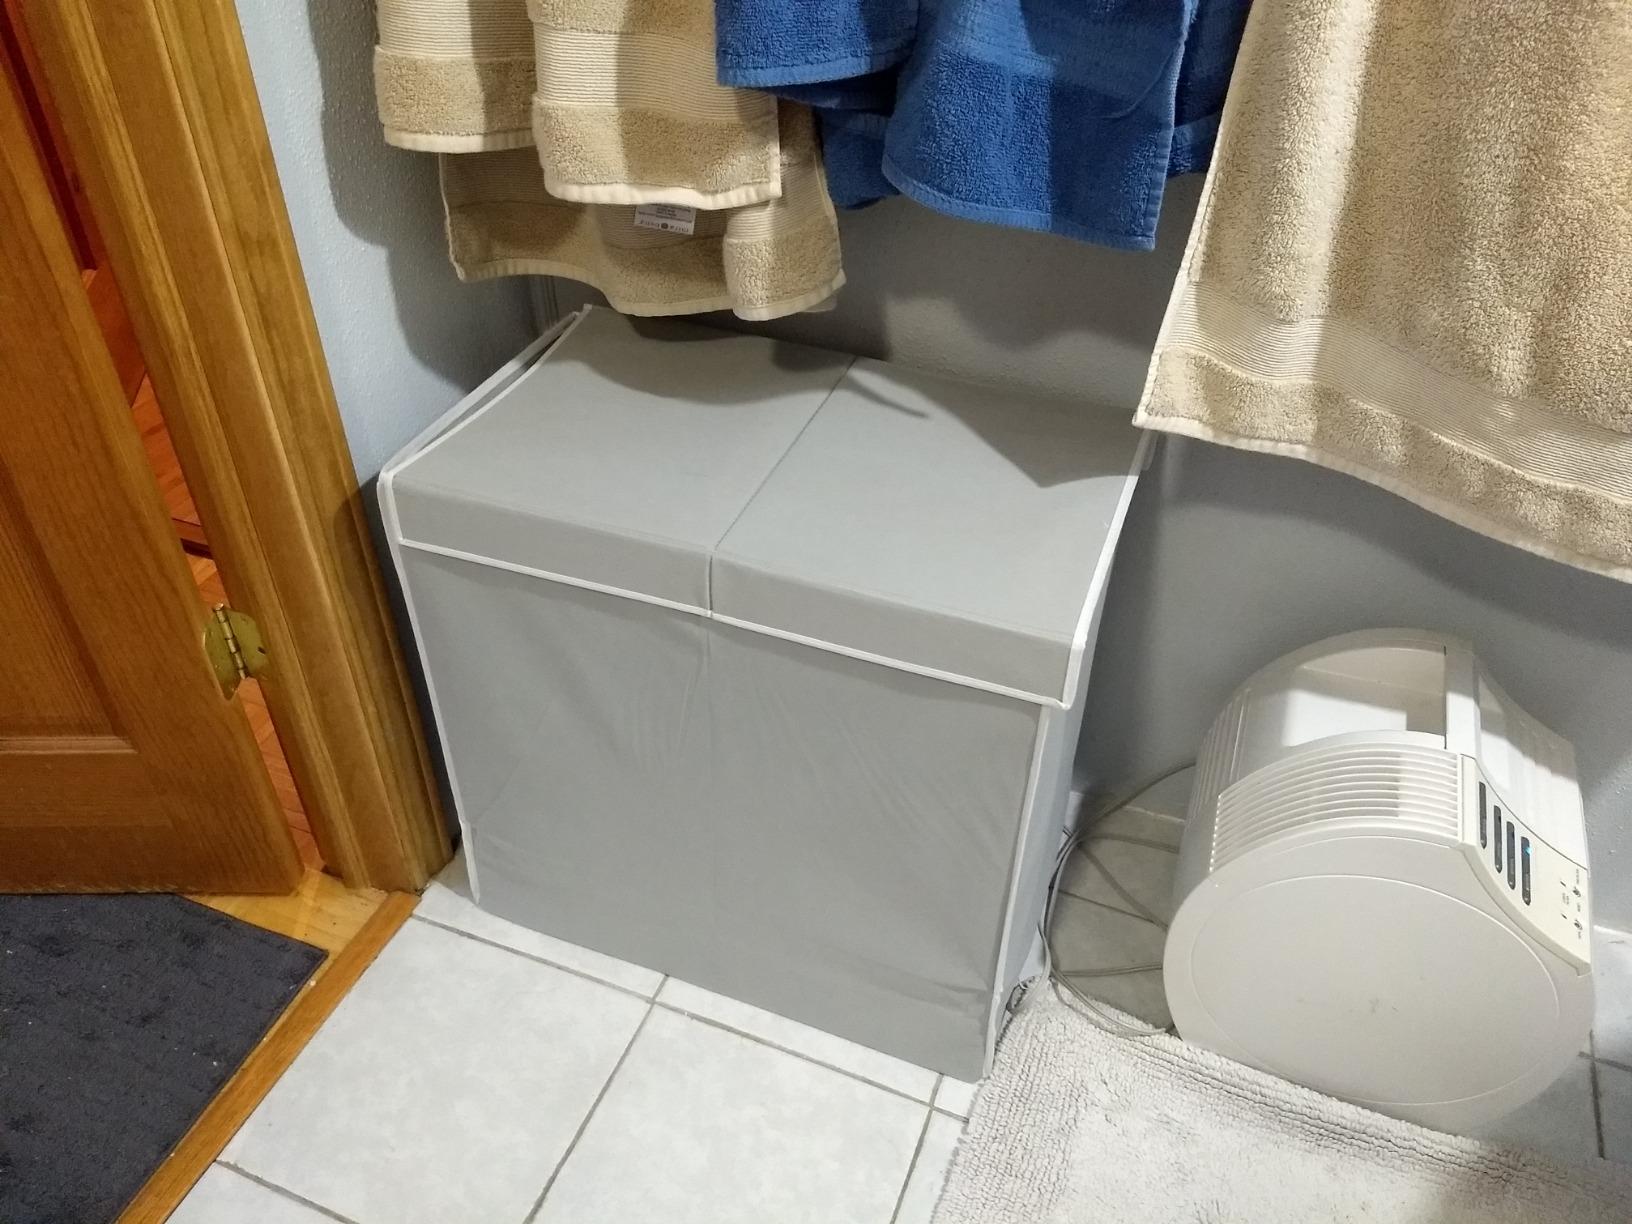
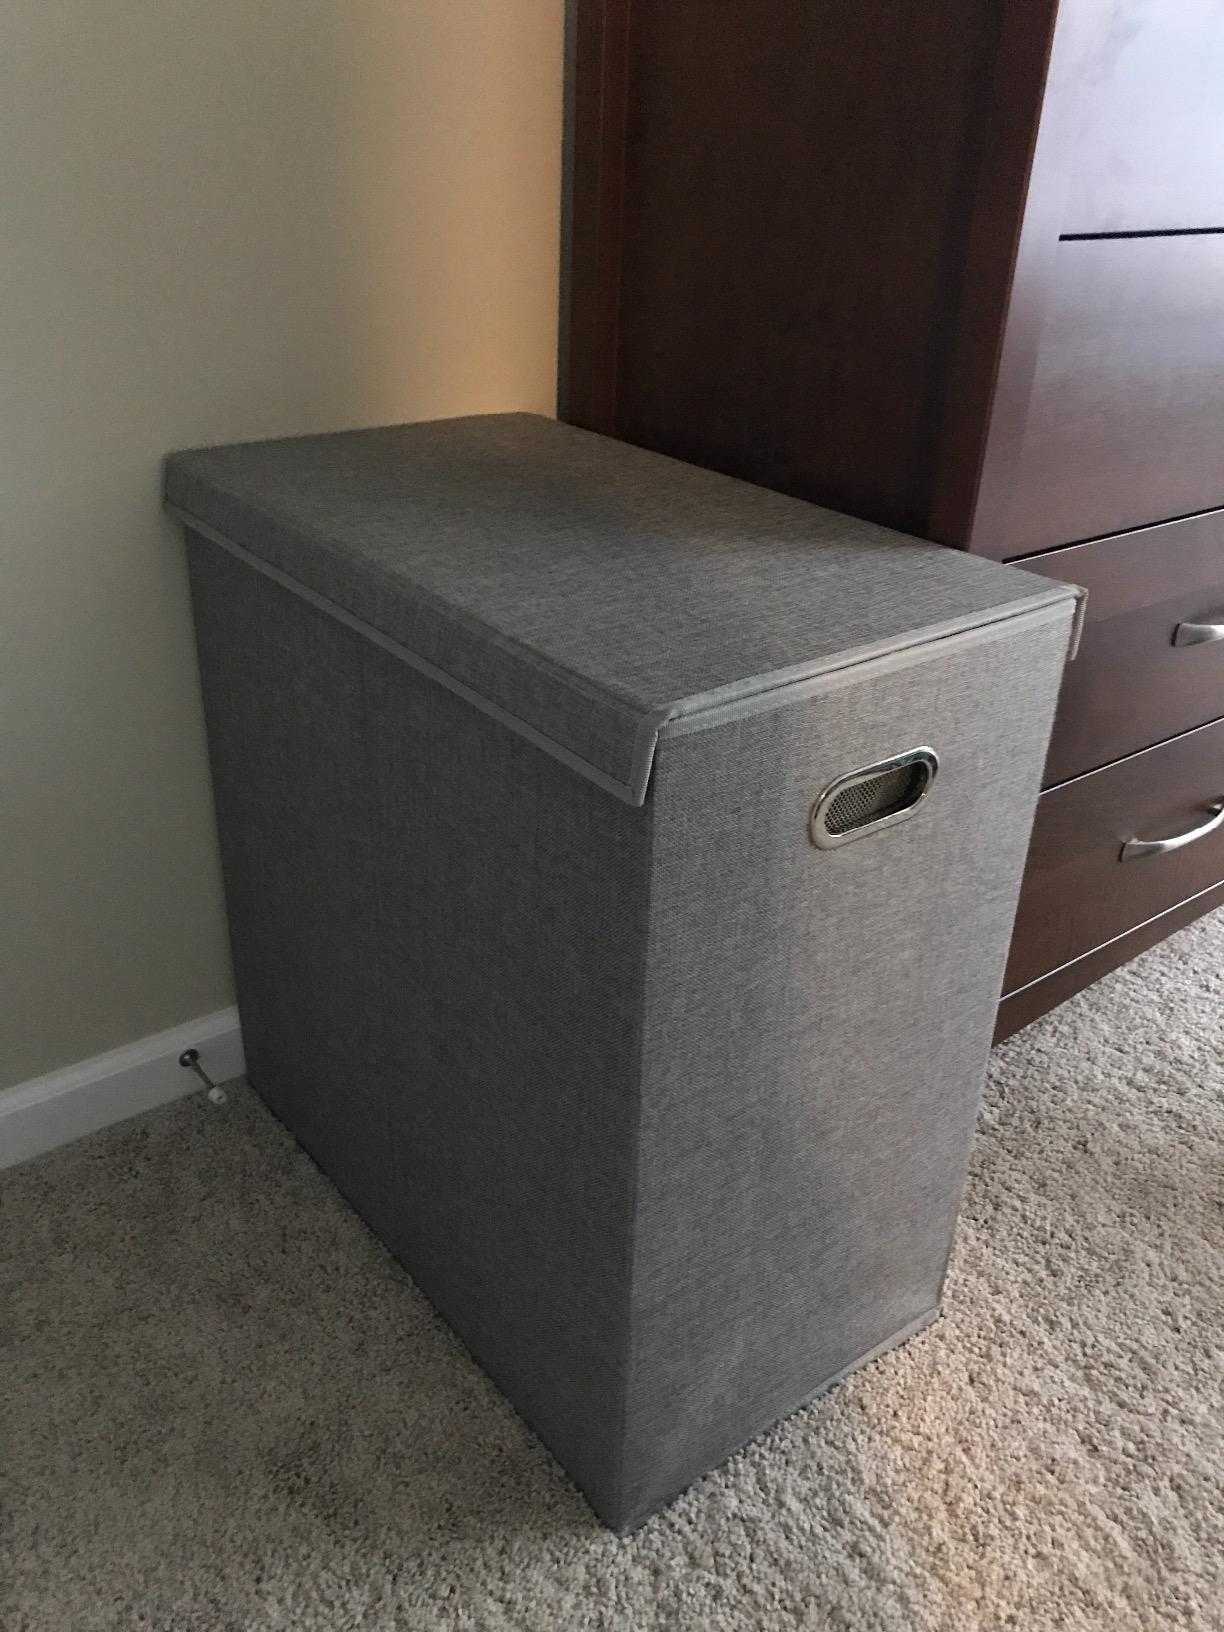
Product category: items_hamper
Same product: no